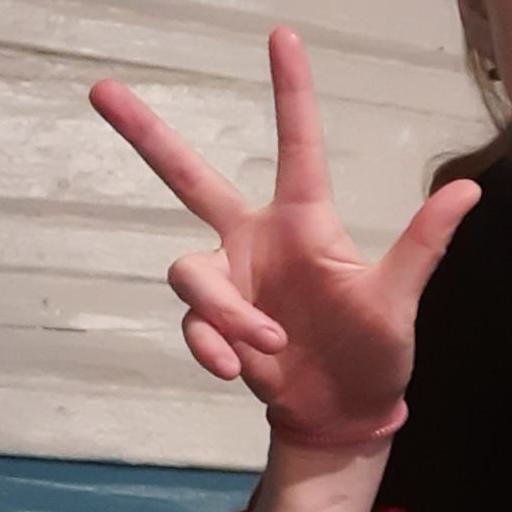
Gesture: three2